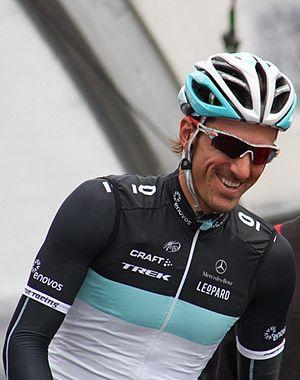
Fabian Cancellara, né le 18 mars 1981 à Wohlen bei Bern, est un coureur cycliste suisse, professionnel de 2001 à 2016. Spécialiste du contre-la-montre, il a remporté de nombreuses victoires sur cette épreuve, étant notamment double champion olympique et quadruple champion du monde de la discipline. Ses qualités de rouleur lui ont aussi assuré des succès sur des courses en ligne de prestige. Il remporte Paris-Roubaix en 2006, en 2010 et en 2013 ainsi que le Tour des Flandres 2010, 2013 et 2014 succédant, en tant que dernier vainqueur suisse, à chaque fois à Henri Suter, vainqueur de ces deux classiques en 1923, et Milan-San Remo en 2008. Son physique puissant lui vaut le surnom de « Spartacus ».
Alexander Kristoff, né le 5 juillet 1987 à Stavanger, est un coureur cycliste norvégien, membre de l'équipe UAE Emirates. Professionnel depuis 2006, il a notamment remporté Milan-San Remo et la Vattenfall Cyclassics en 2014, le Tour des Flandres 2015 et Gand-Wevelgem en 2019. Il a également été champion d'Europe sur route en 2017, champion de Norvège sur route en 2007 et 2011, vice-champion du monde en 2017 et médaillé de bronze de la course en ligne des Jeux olympiques de 2012.